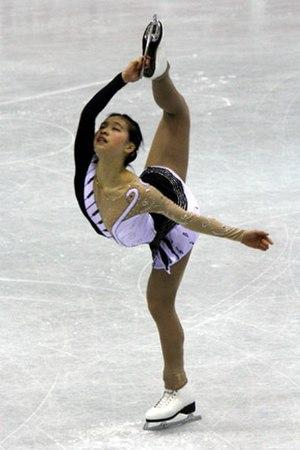
Mira Leung, née le 28 mars 1989 à Vancouver, est une patineuse artistique canadienne.